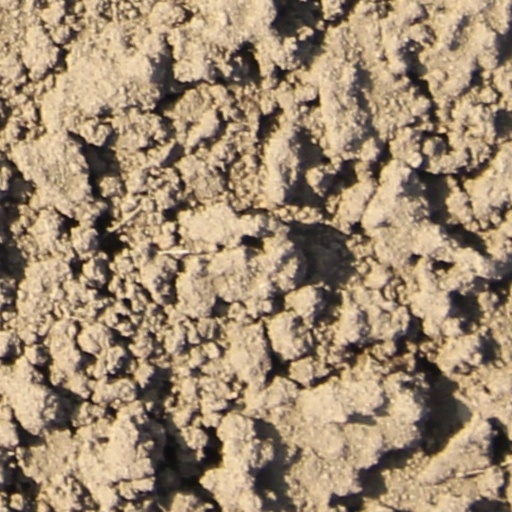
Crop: wheat